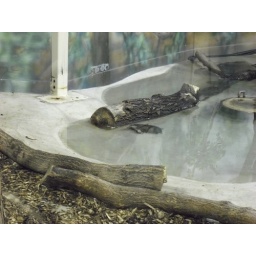
A turtle hiding in the water